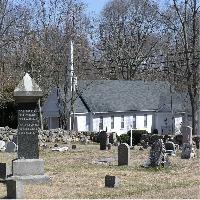
Weather: cloudy or overcast